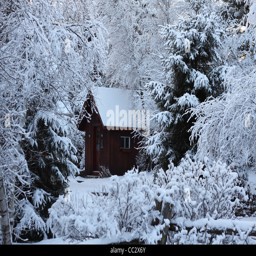
a winter scene with a cabin surrounded by snow covered trees